Middle Yandang Mountains

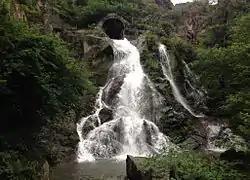
East Waterside

In 422 A.C, Xie was sent to Yongjia County as prefecture chief. One day, he came to the root of Middle Yandang Mountains and inspected the farms. At that time, he was attracted by the landscape and wrote, "The far embankment lies thousands of miles, the long spit of land like river flows millions of miles." (Chinese: 千里带长堤，万里泻长汀。)Because of the fame of Xie, Middle Yandang Mountains became more and more well-known.